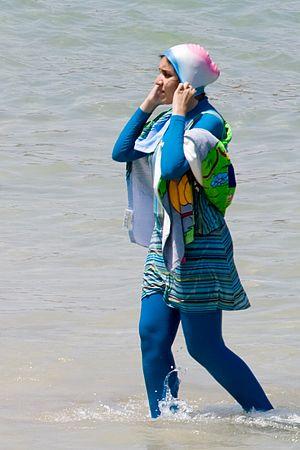
Le burkini ou burqini est un maillot de bain destiné aux femmes musulmanes, couvrant le tronc ainsi qu'une grande partie des membres et de la tête. Selon ses partisans, il permet aux femmes de se baigner en conformité avec les préceptes de l'islam.